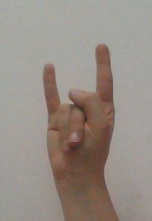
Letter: la